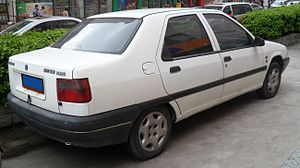
Citroën ZX / Citroën Fukang
Citroën Fukang sedan (1992−2002)
Citroën ZX var en lille mellemklassebil fra den franske bilfabrikant Citroën.